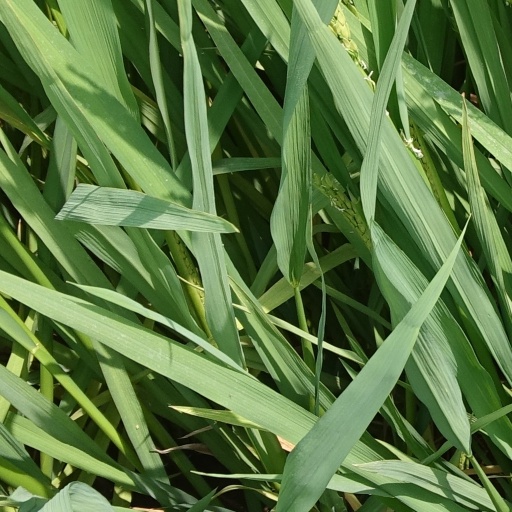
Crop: rice